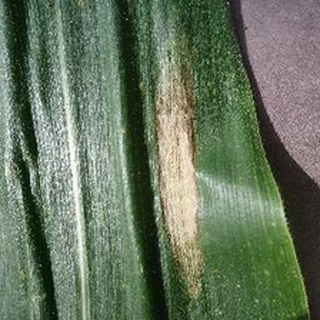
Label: corn_northern_leaf_blight